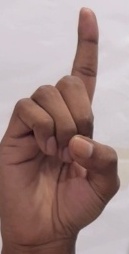
ASL sign: D